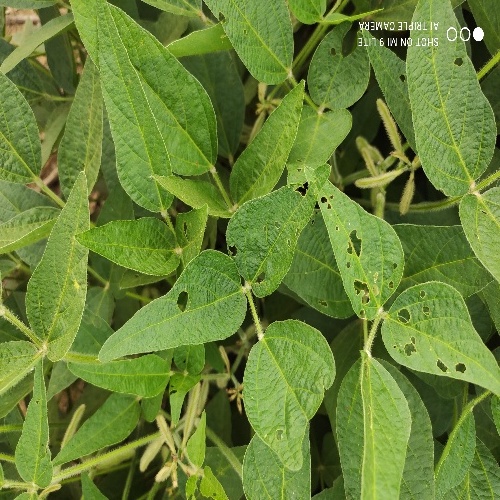
Label: Caterpillar